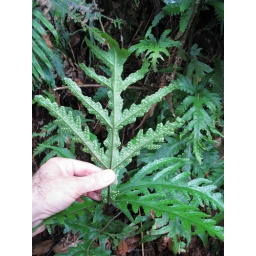
Frond underside showing sori. Growing on the forest floor in the gorge of the North Johnstone River.